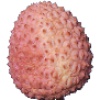
Label: lychee